WrestleMania 33

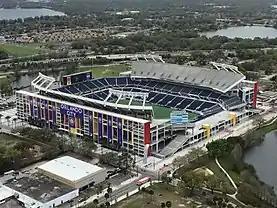
The event was held at Camping World Stadium in Orlando, Florida.

WrestleMania is WWE's flagship professional wrestling pay-per-view (PPV) and livestreaming event, having first been held in 1985. It was the company's first pay-per-view produced and was also WWE's first major event available via livestreaming when the company launched the WWE Network in February 2014. It is the longest-running professional wrestling event in history and is held annually between mid-March to mid-April. It was the first of WWE's original four pay-per-views, which includes Royal Rumble, SummerSlam, and Survivor Series, referred to as the "Big Four". The event has been described as the Super Bowl of sports entertainment. Much like the Super Bowl, cities bid for the right to host the year's edition of WrestleMania. Announced on March 8, 2016, WrestleMania 33 was scheduled to be held on April 2, 2017, at Camping World Stadium in Orlando, Florida. The event featured wrestlers from the Raw and SmackDown brand divisions, following the reintroduction of the brand split in July 2016. It was the first WrestleMania to feature the Universal Championship, following its introduction on Raw in July 2016 after the WWE World Heavyweight Championship became exclusive to SmackDown and renamed to WWE Championship. It was also the first WrestleMania to feature the SmackDown Women's Championship and new WWE Cruiserweight Championship.